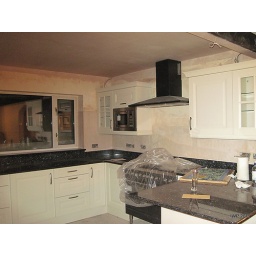
New kitchen slowly takes shape, units are in but floor and walls still need tiling etc.